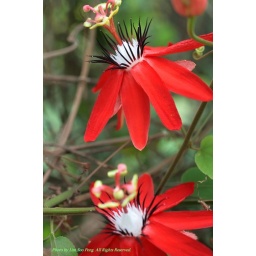
Two red passion flowers captured in one shot thus doubling the passionate feeling.